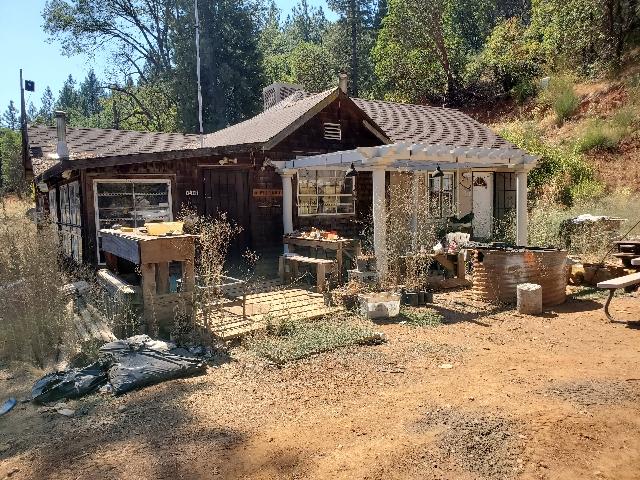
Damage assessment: affected